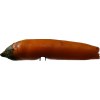
Label: pepper